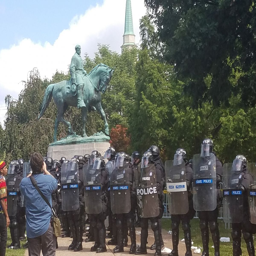
police guarded the entrance in front of the controversial statue of military commander , which the city council voted to remove earlier this year .